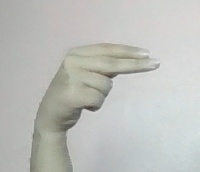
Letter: ain